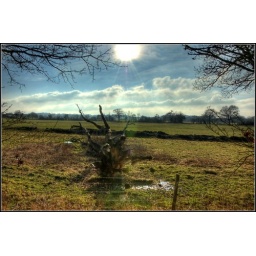
fallen tree in field